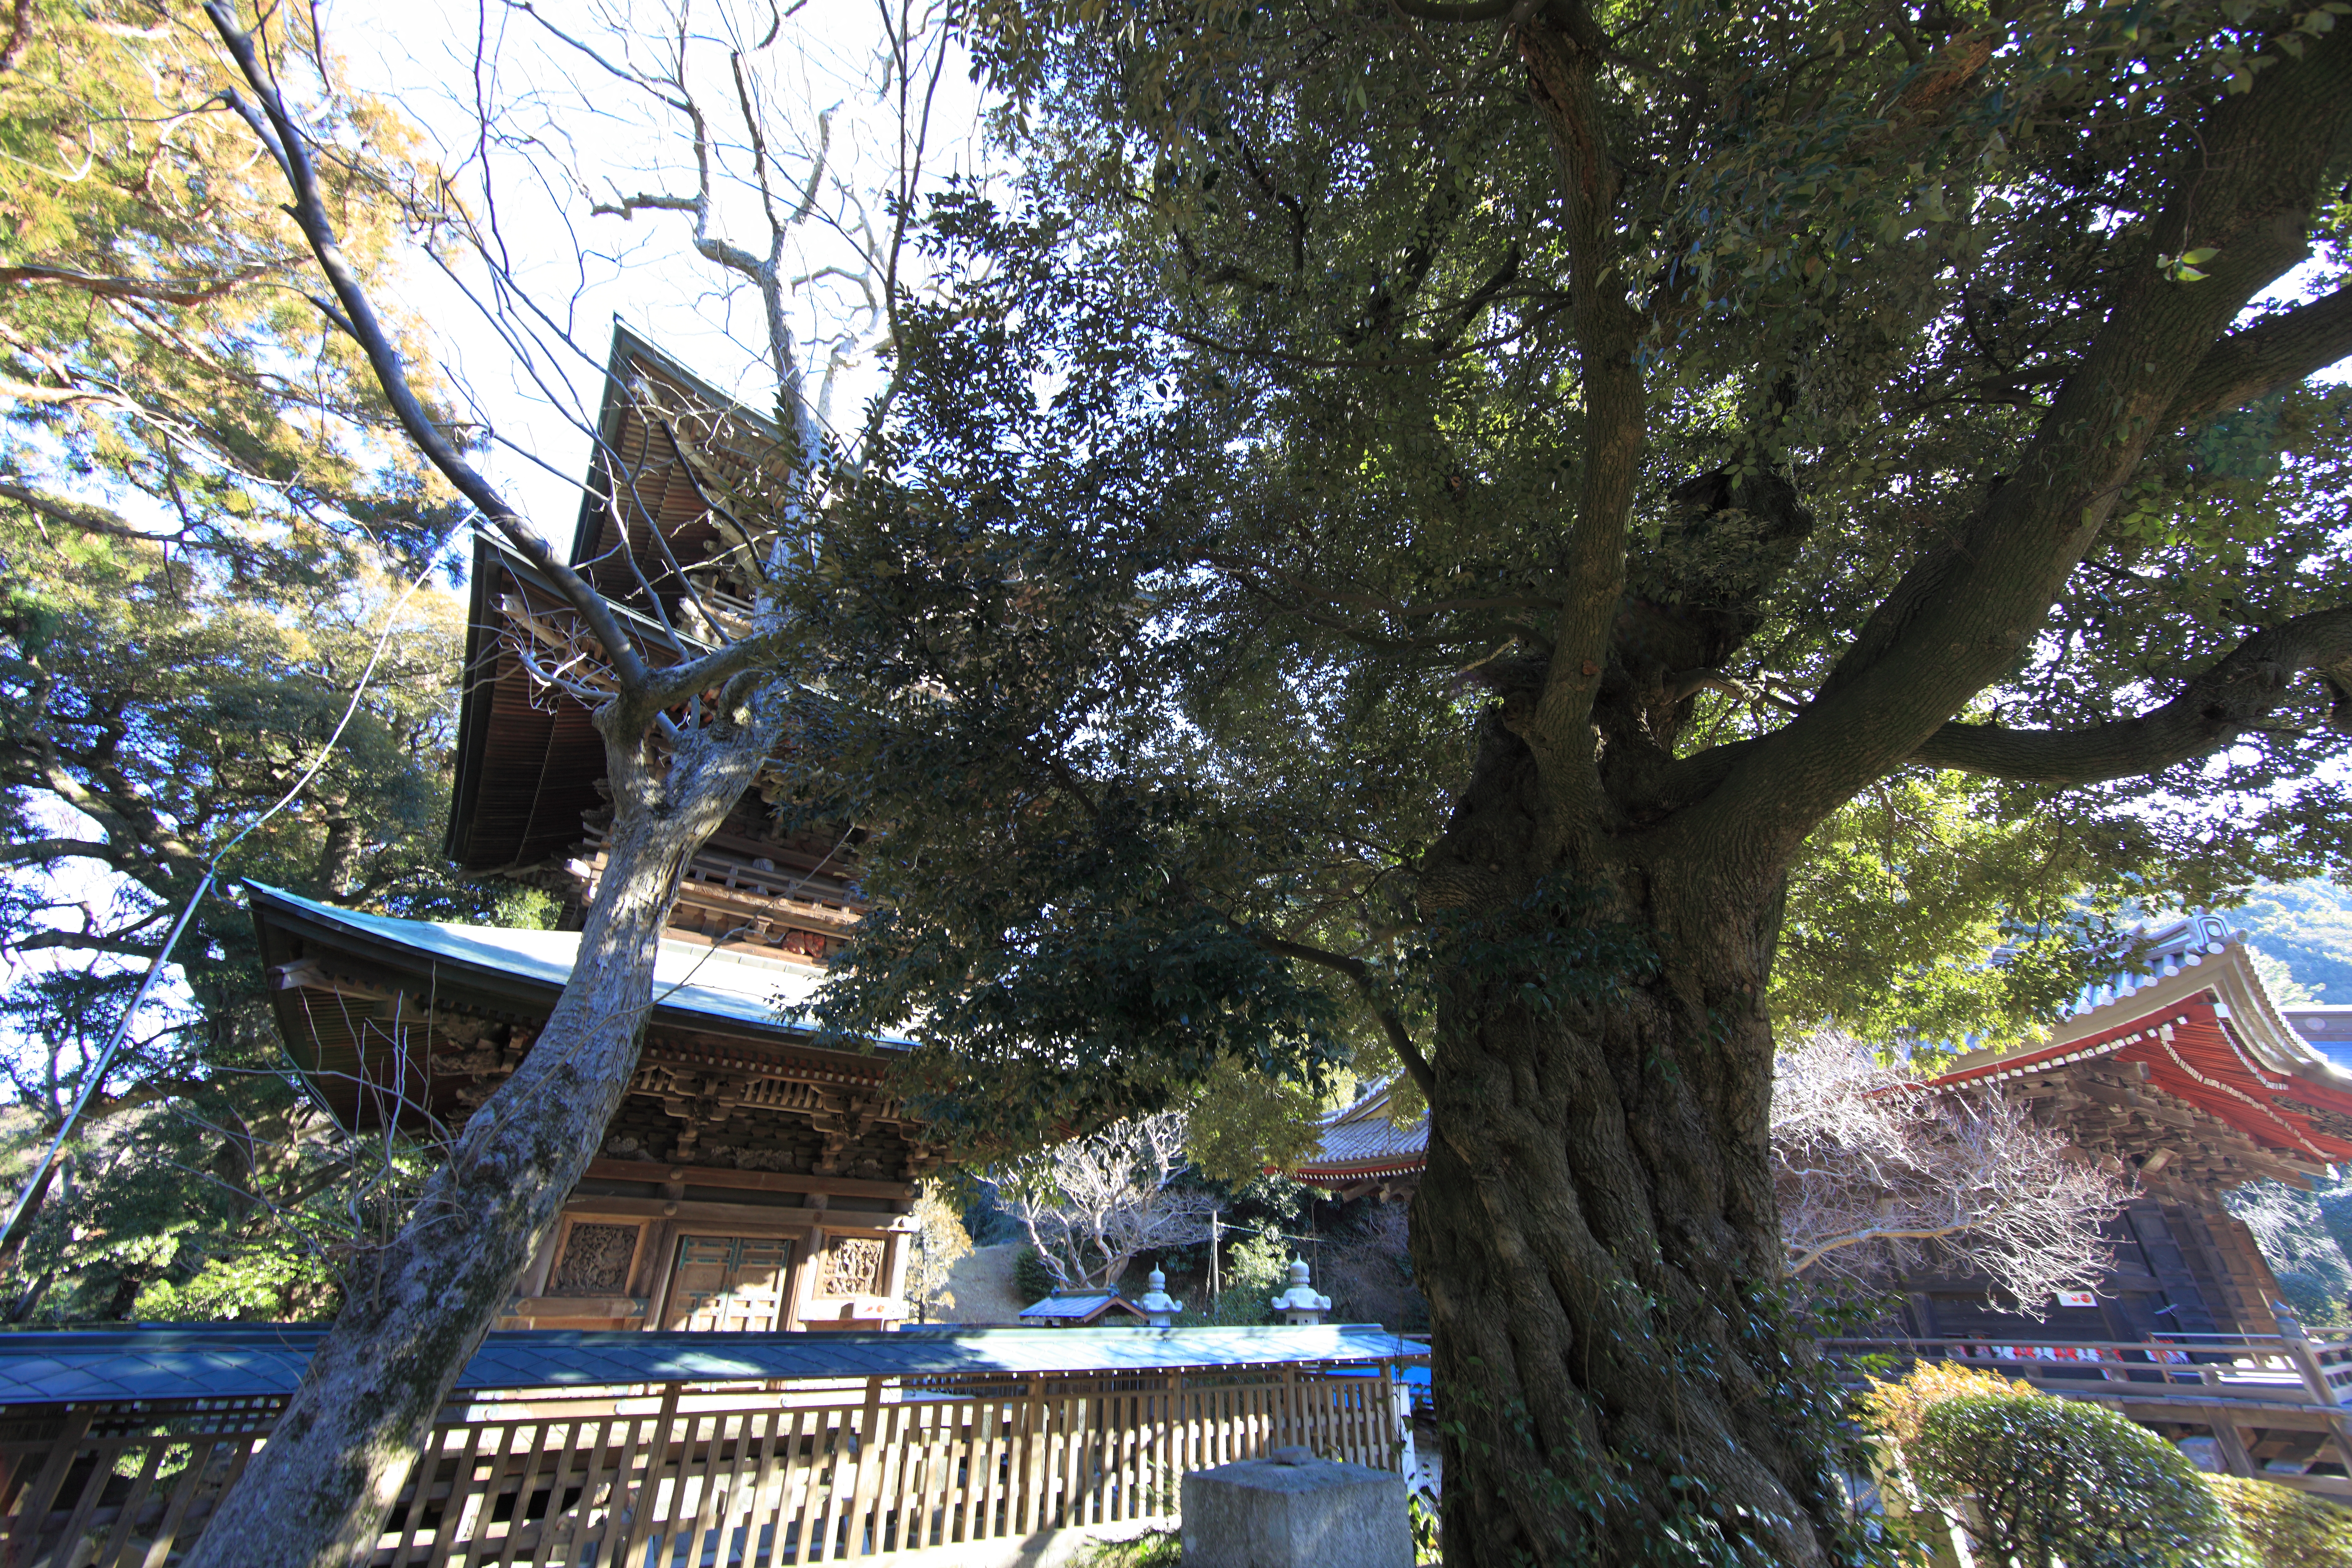
tree, plant, flower, high, garden, tourism, place of worship, temple, shrine, 5d, hires, markii, hi, res, resolution, pagoda, threestoried, ibaraki, sakuragawa, yakuohin, shinto shrine, woody plant